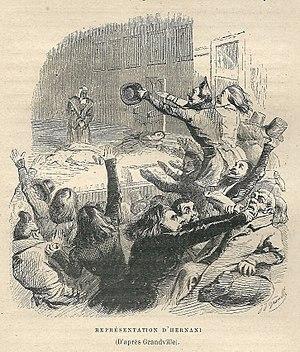
Bataille d'Hernani